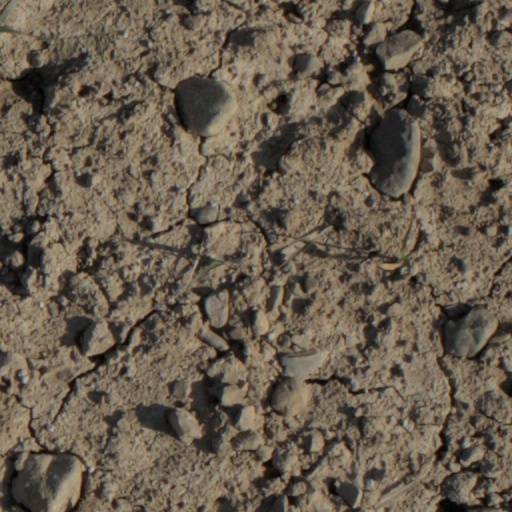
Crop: wheat